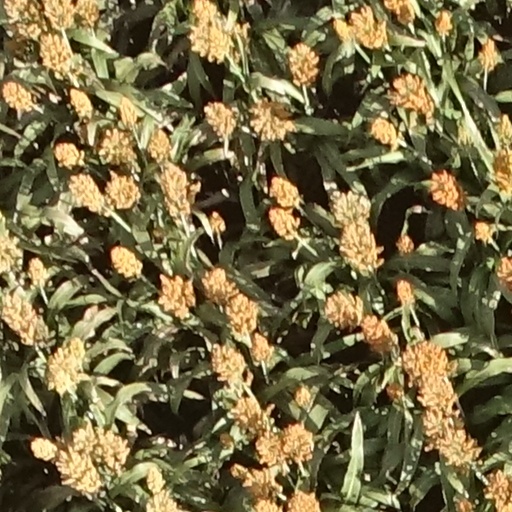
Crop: sorghum